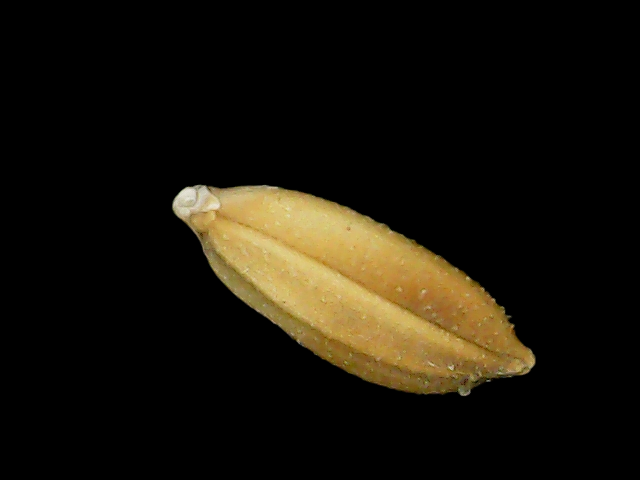
Rice variety: Binadhan10